Culture in Berlin

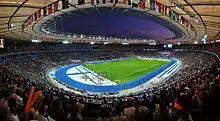
The Olympiastadion hosted the 1936 Summer Olympics and the 2006 FIFA World Cup final.

Zoologischer Garten Berlin, the older of two zoos in the city, was founded in 1844, and presents the most diverse range of species in the world. It was the home of the captive-born celebrity polar bear Knut, born in December 2006. The city's other zoo is Tierpark Friedrichsfelde, founded in 1955 on the grounds of Schloss Friedrichsfelde in the Borough of Lichtenberg.